Question: What kind of vehicle is visible?
Tambaya: Wanne abun hawa ake iya gani?
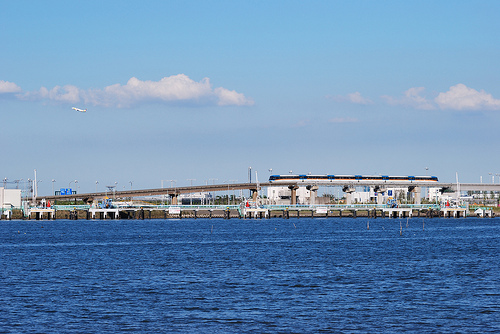
Answer: Train.
Amsa: Jirgin ƙasan.